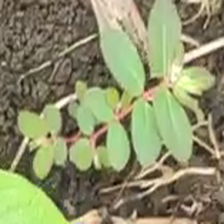
Weed species: Choti_dudhi_(Euphorbia_hirta)